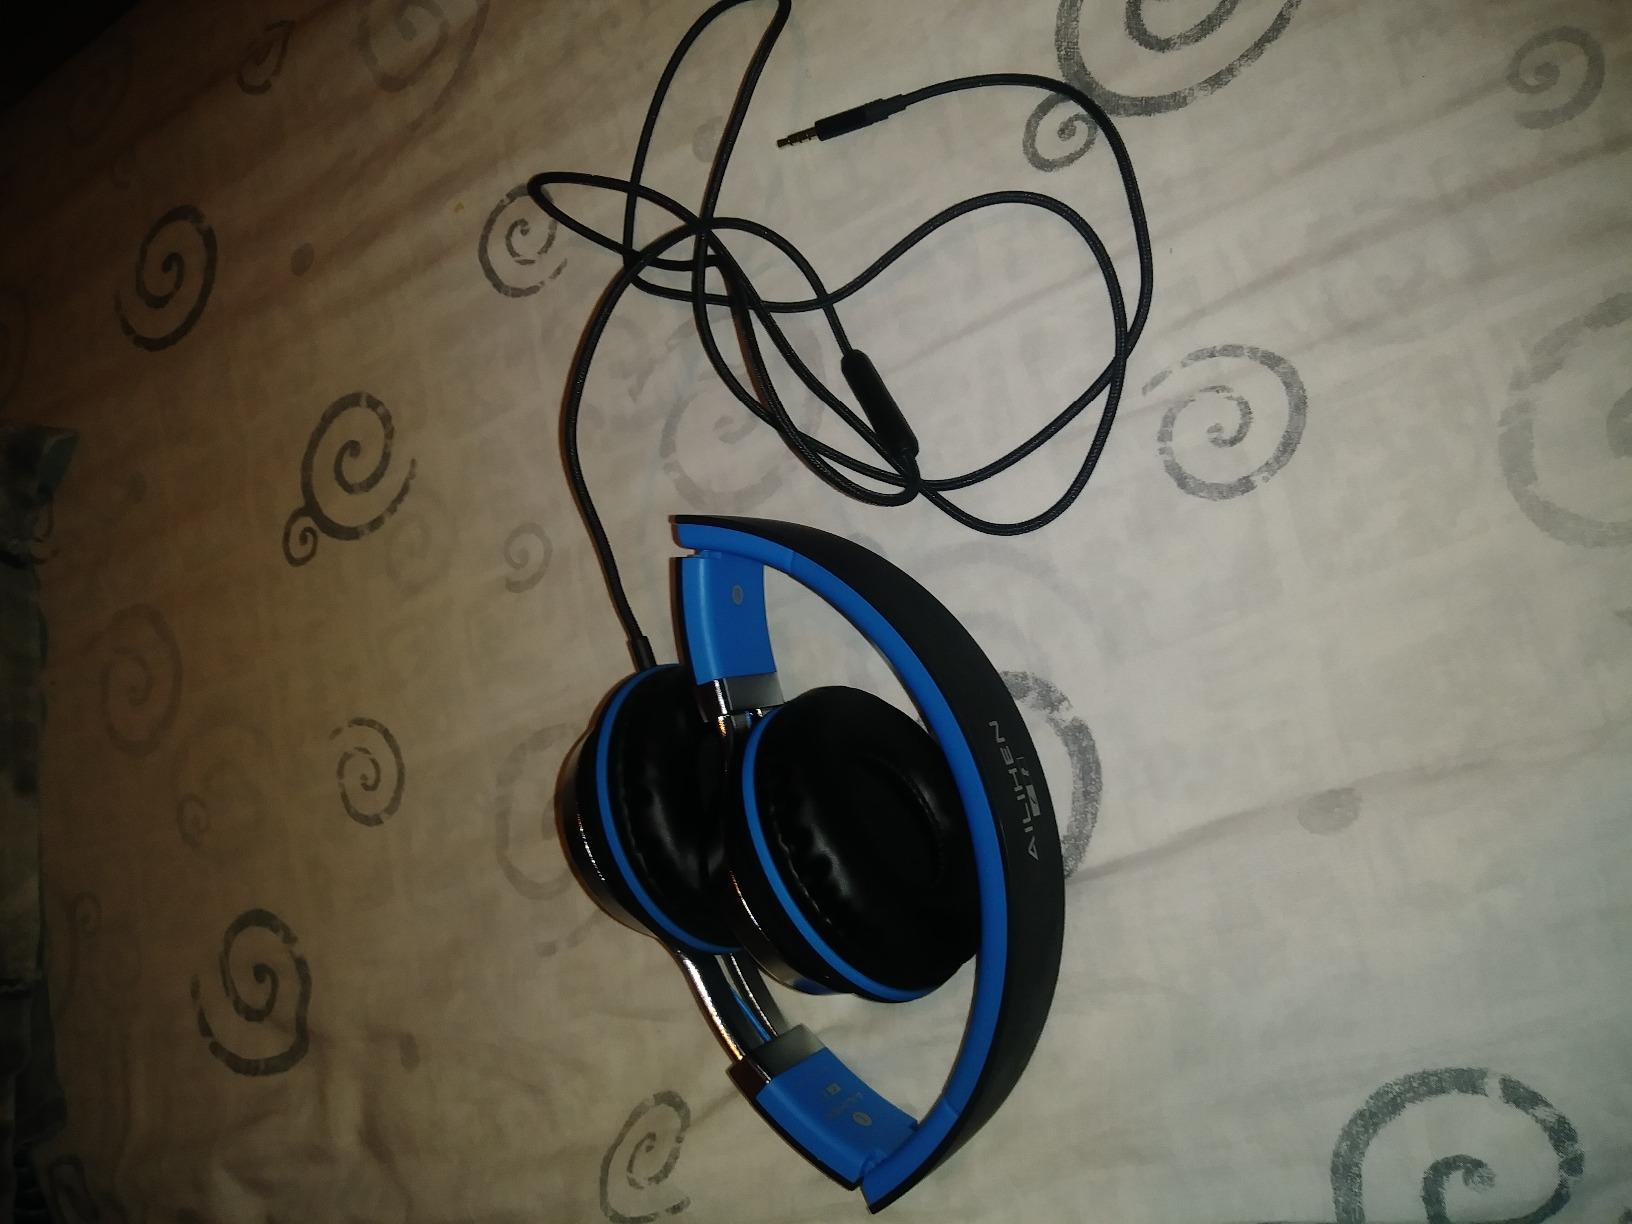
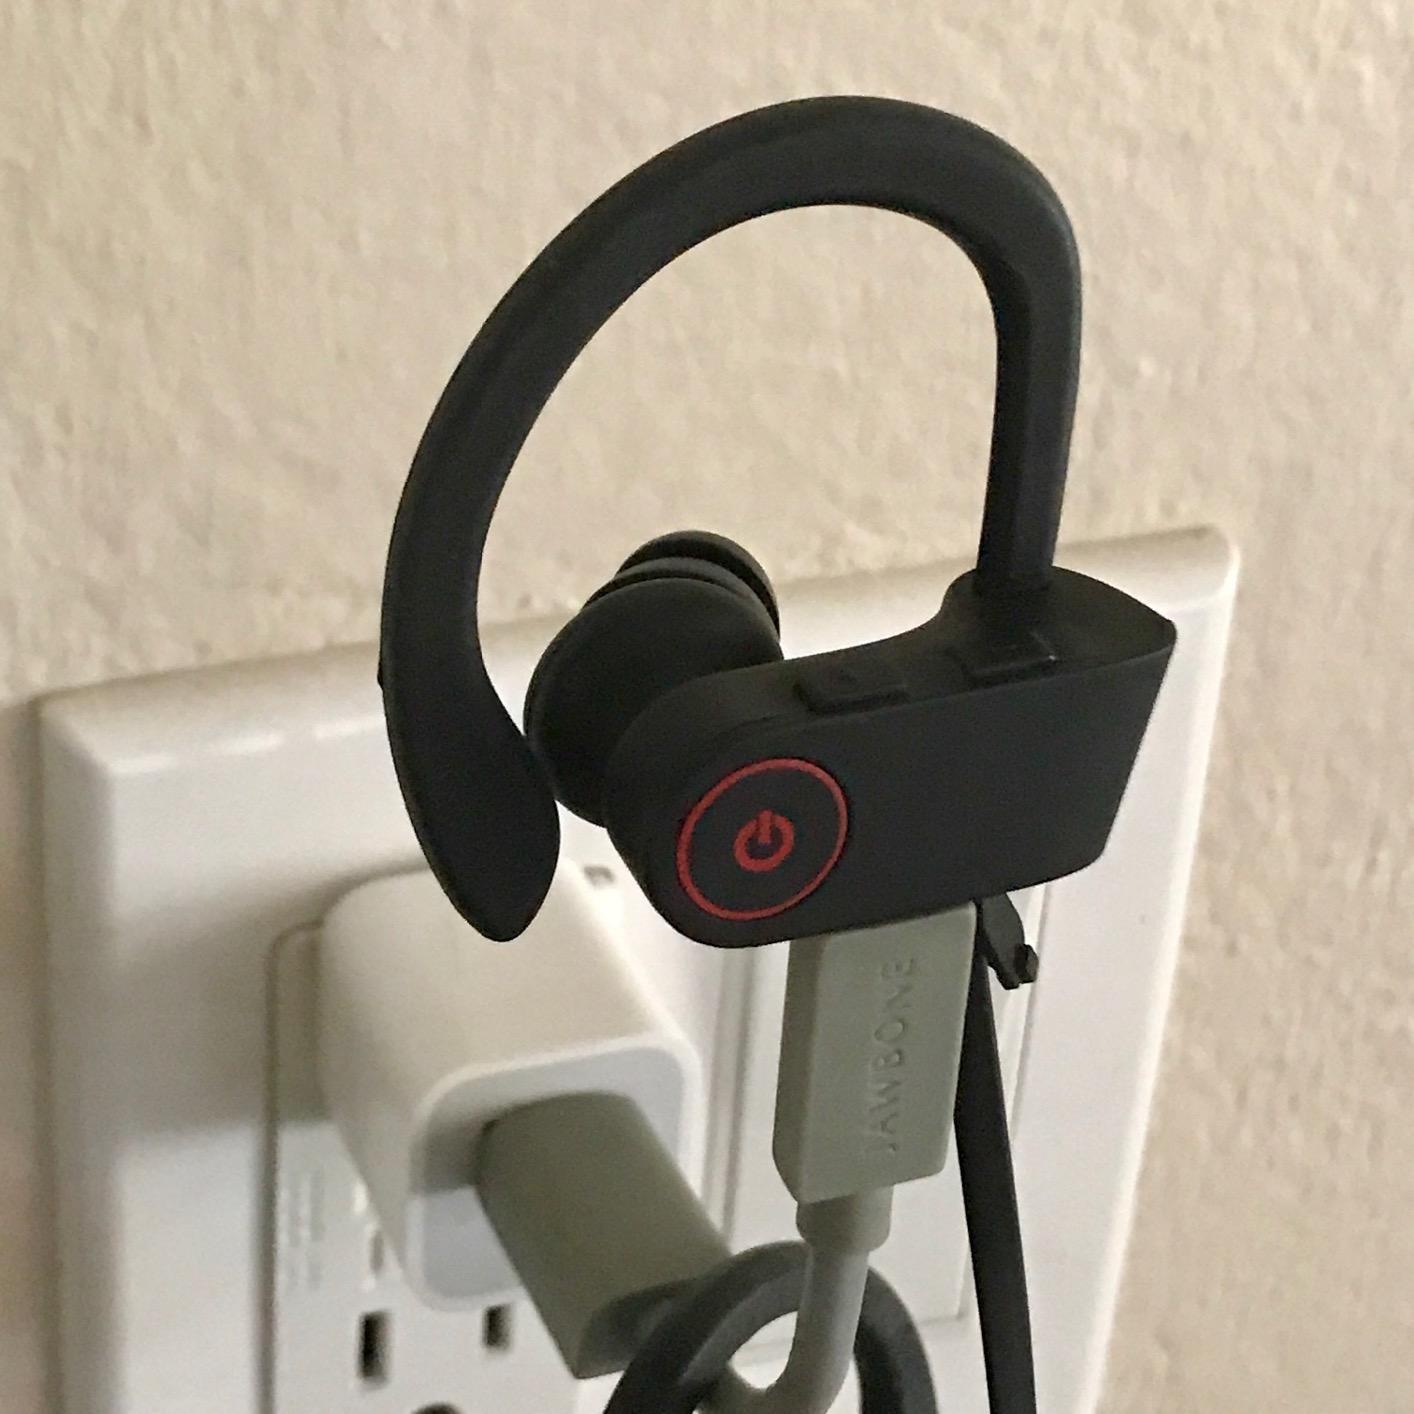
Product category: headphones
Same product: no